Société Ramond

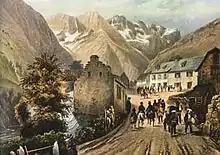
in Gavarnie, where the idea for the society was first mooted

The society was formed in 1865 (although 1864 is also given as its founding date) in Bagnères-de-Bigorre by Henry Russell (1834–1909), a French-Irish eccentric who made many first ascents in the Pyrenees; Émilien Frossard (1829–1898); and Charles Packe (1826–1896).